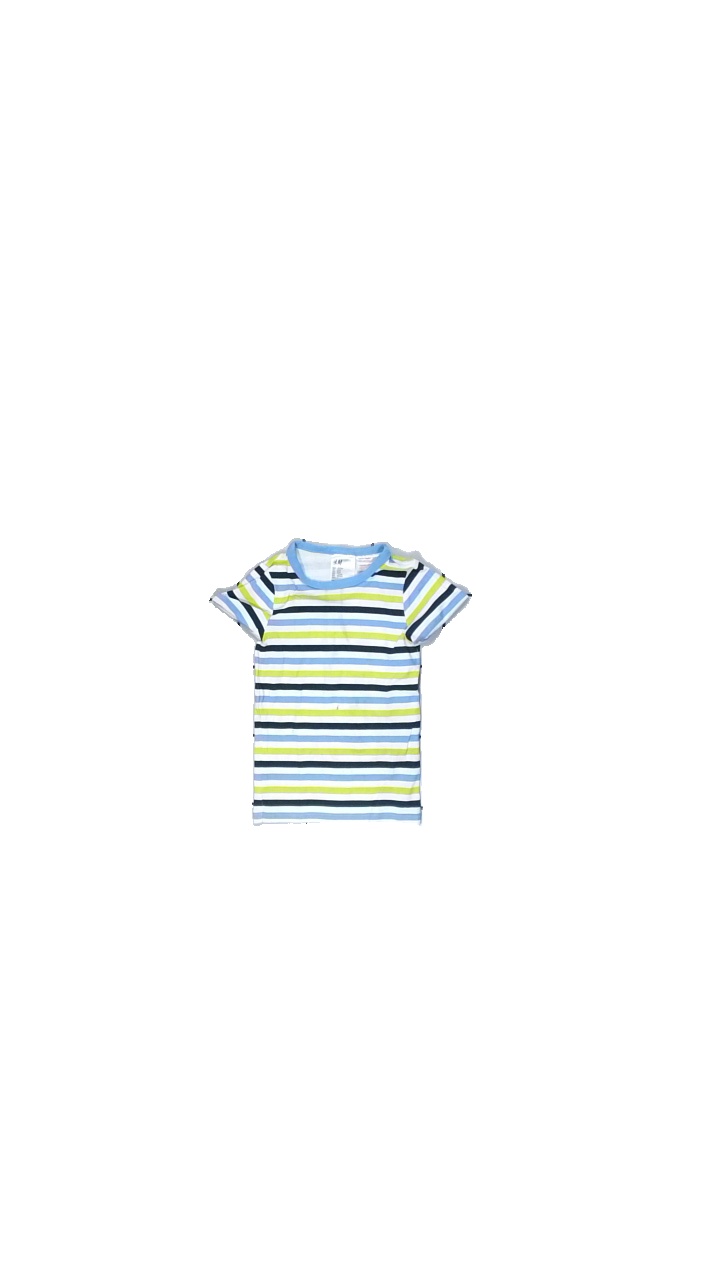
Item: T-shirt (Children)
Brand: H&m
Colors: Blue, Green, Black, Multicolor
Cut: Regular, C-collar
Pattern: Striped
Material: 100% cotton
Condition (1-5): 3
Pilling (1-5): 5
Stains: Major
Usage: Recycle
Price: <50